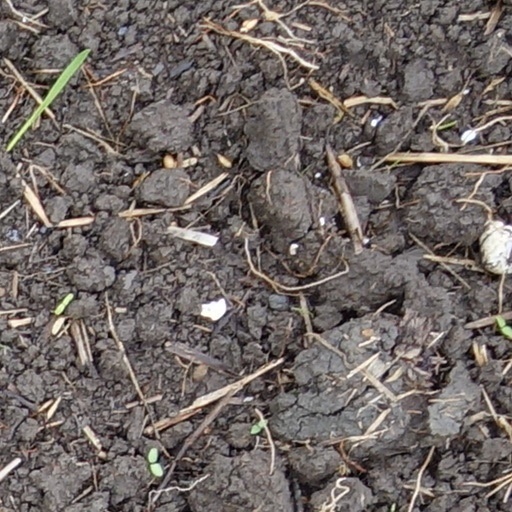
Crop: wheat